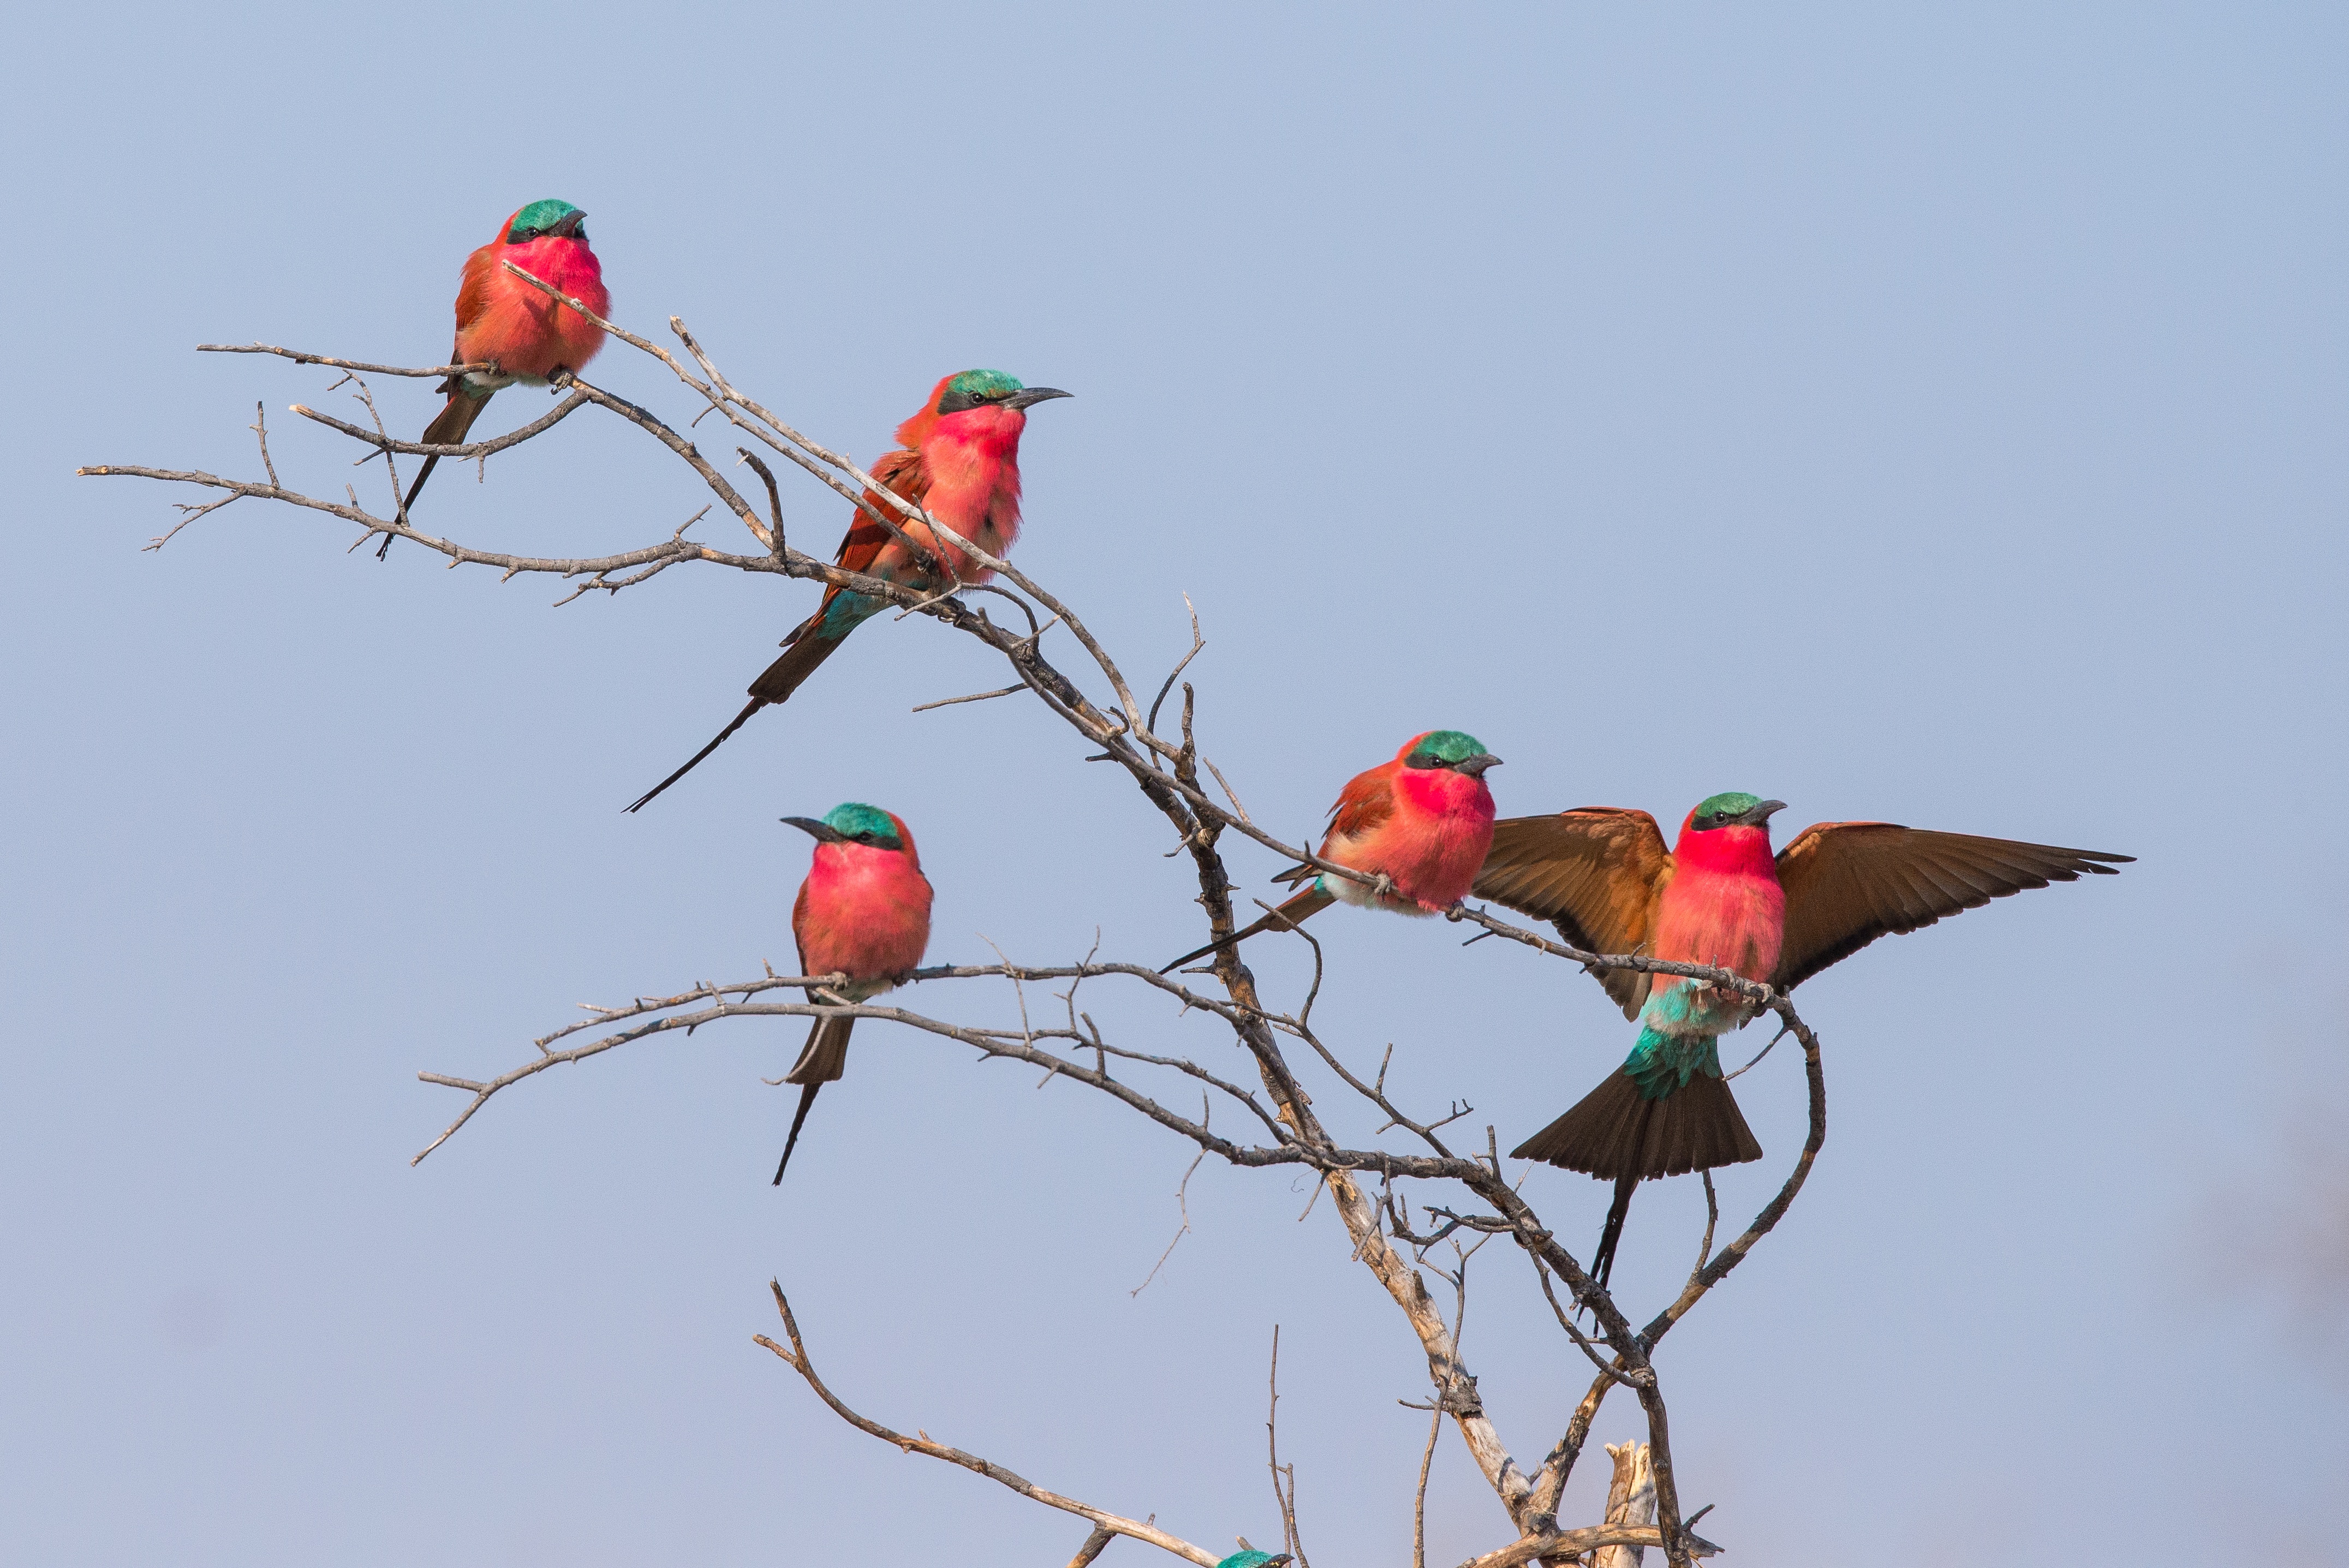
branch, bird, flower, red, beak, fauna, vertebrate, botswana, rose hip, crimson, perching bird, crimson bee eater